Prosper Guéranger

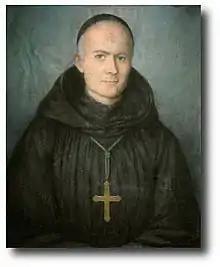
Guéranger in 1840

From then on, Guéranger's life was given up to developing the young monastic community, to procuring for it the necessary material and resources, and to inspiring it with an absolute devotion to the Church and the Pope. Amongst those who came to Solesmes, either to follow the monastic life or to seek self-improvement by means of retreats, Guéranger found many collaborators and valuable steadfast friends. Pitra, afterwards Cardinal, renewed the great literary traditions of the Benedictines of the seventeenth and eighteenth centuries; Bishops Pie of Poitiers and Berthaud of Tulle, Jean-Baptiste Henri Lacordaire, Charles Forbes René de Montalembert and Louis Veuillot, were all interested in the abbot's projects and even shared his labours.